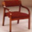
Label: chair